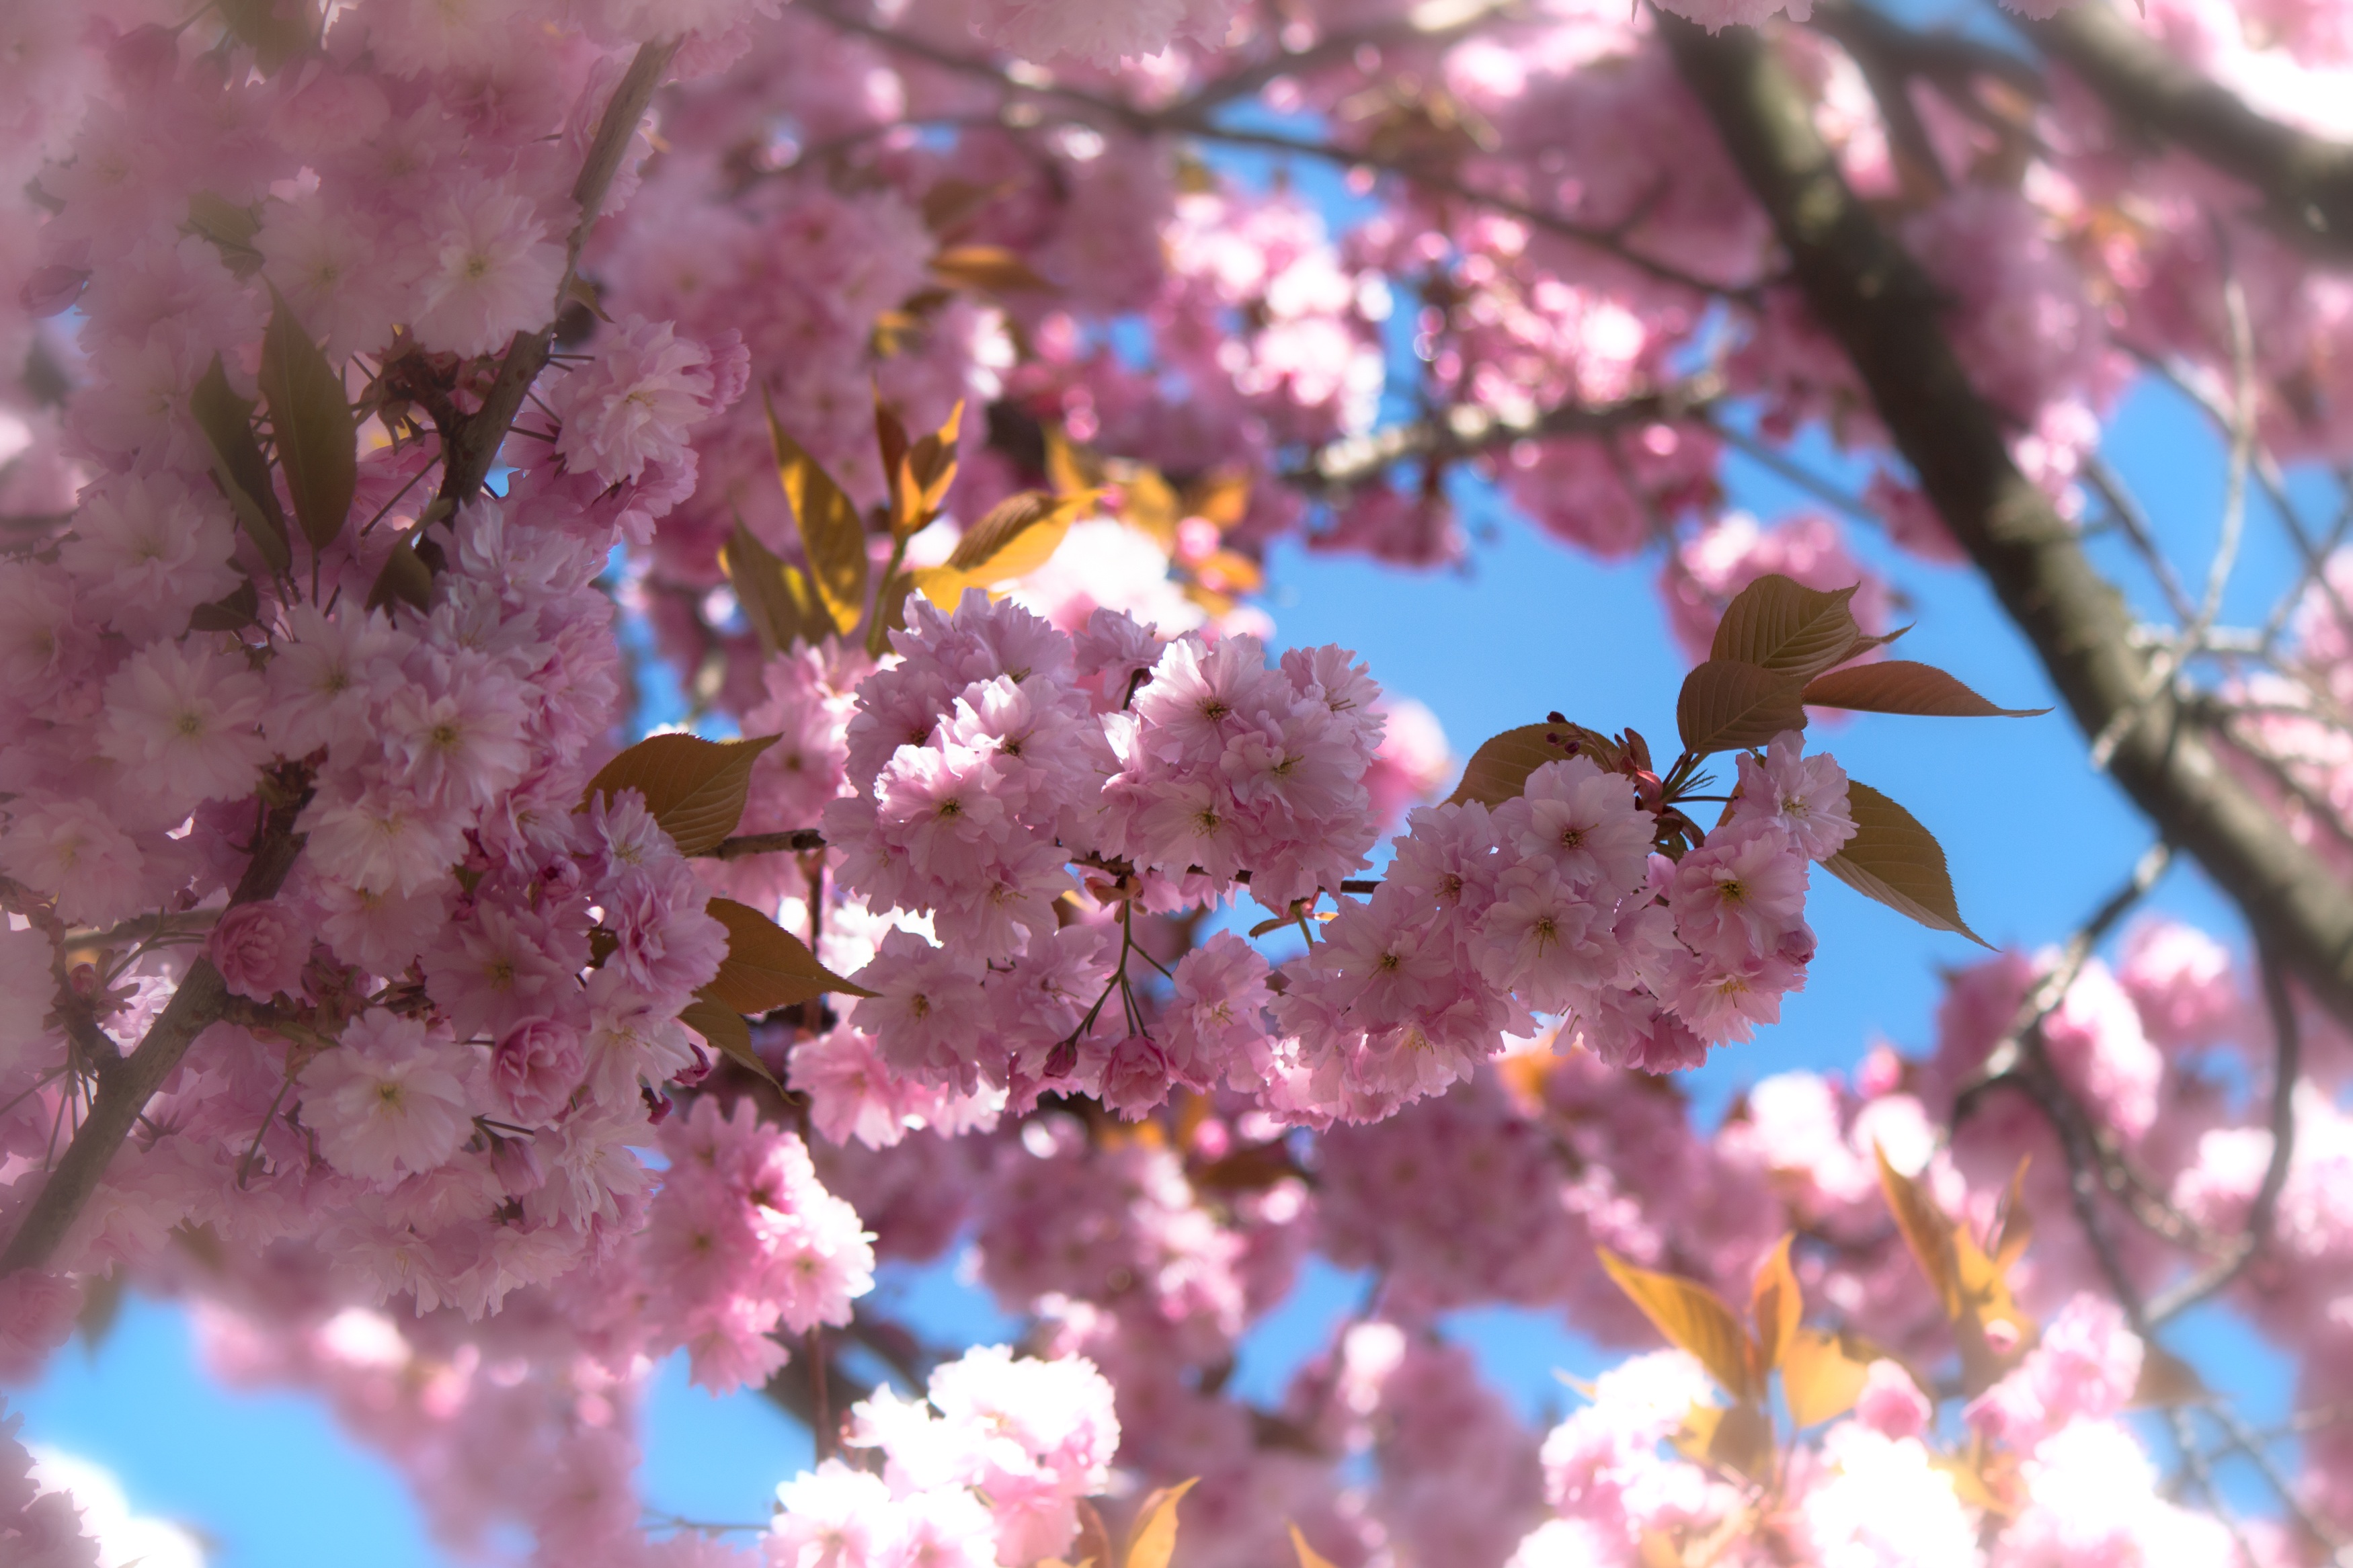
tree, branch, blossom, plant, flower, bloom, food, spring, produce, pink, cherry blossom, flowers, bl tenmeer, rose greenhouse, flowering plant, japanese cherry, prunus serrulata, japanese cherry blossom, japanese flowering cherry